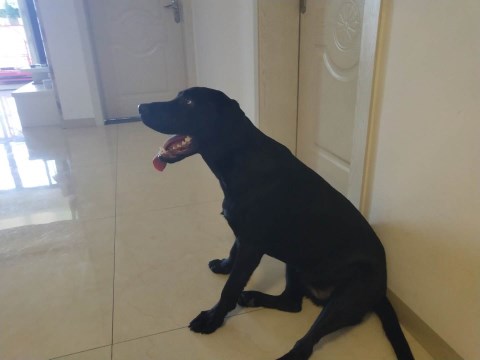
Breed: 3580-n000122-Labrador_retriever